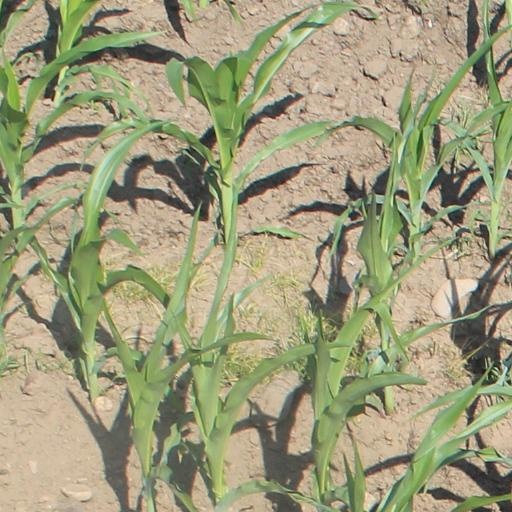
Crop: maize; corn